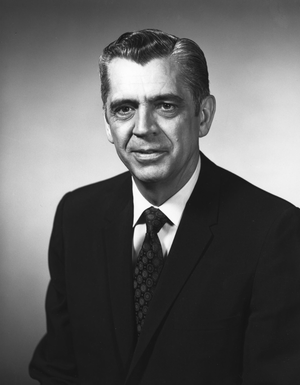
Le secrétaire à l'Agriculture des États-Unis est le dirigeant du département de l'Agriculture des États-Unis, équivalent de ministre de l'Agriculture dans d'autres États. Il est membre du cabinet et est 9ᵉ sur la ligne de succession présidentielle.
Clifford Morris Hardin, né le 9 octobre 1915 à Knightstown et mort le 4 avril 2010 à Lincoln, est un homme politique américain. Membre du Parti républicain, il est secrétaire à l'Agriculture entre 1969 et 1971 dans l'administration du président Richard Nixon.